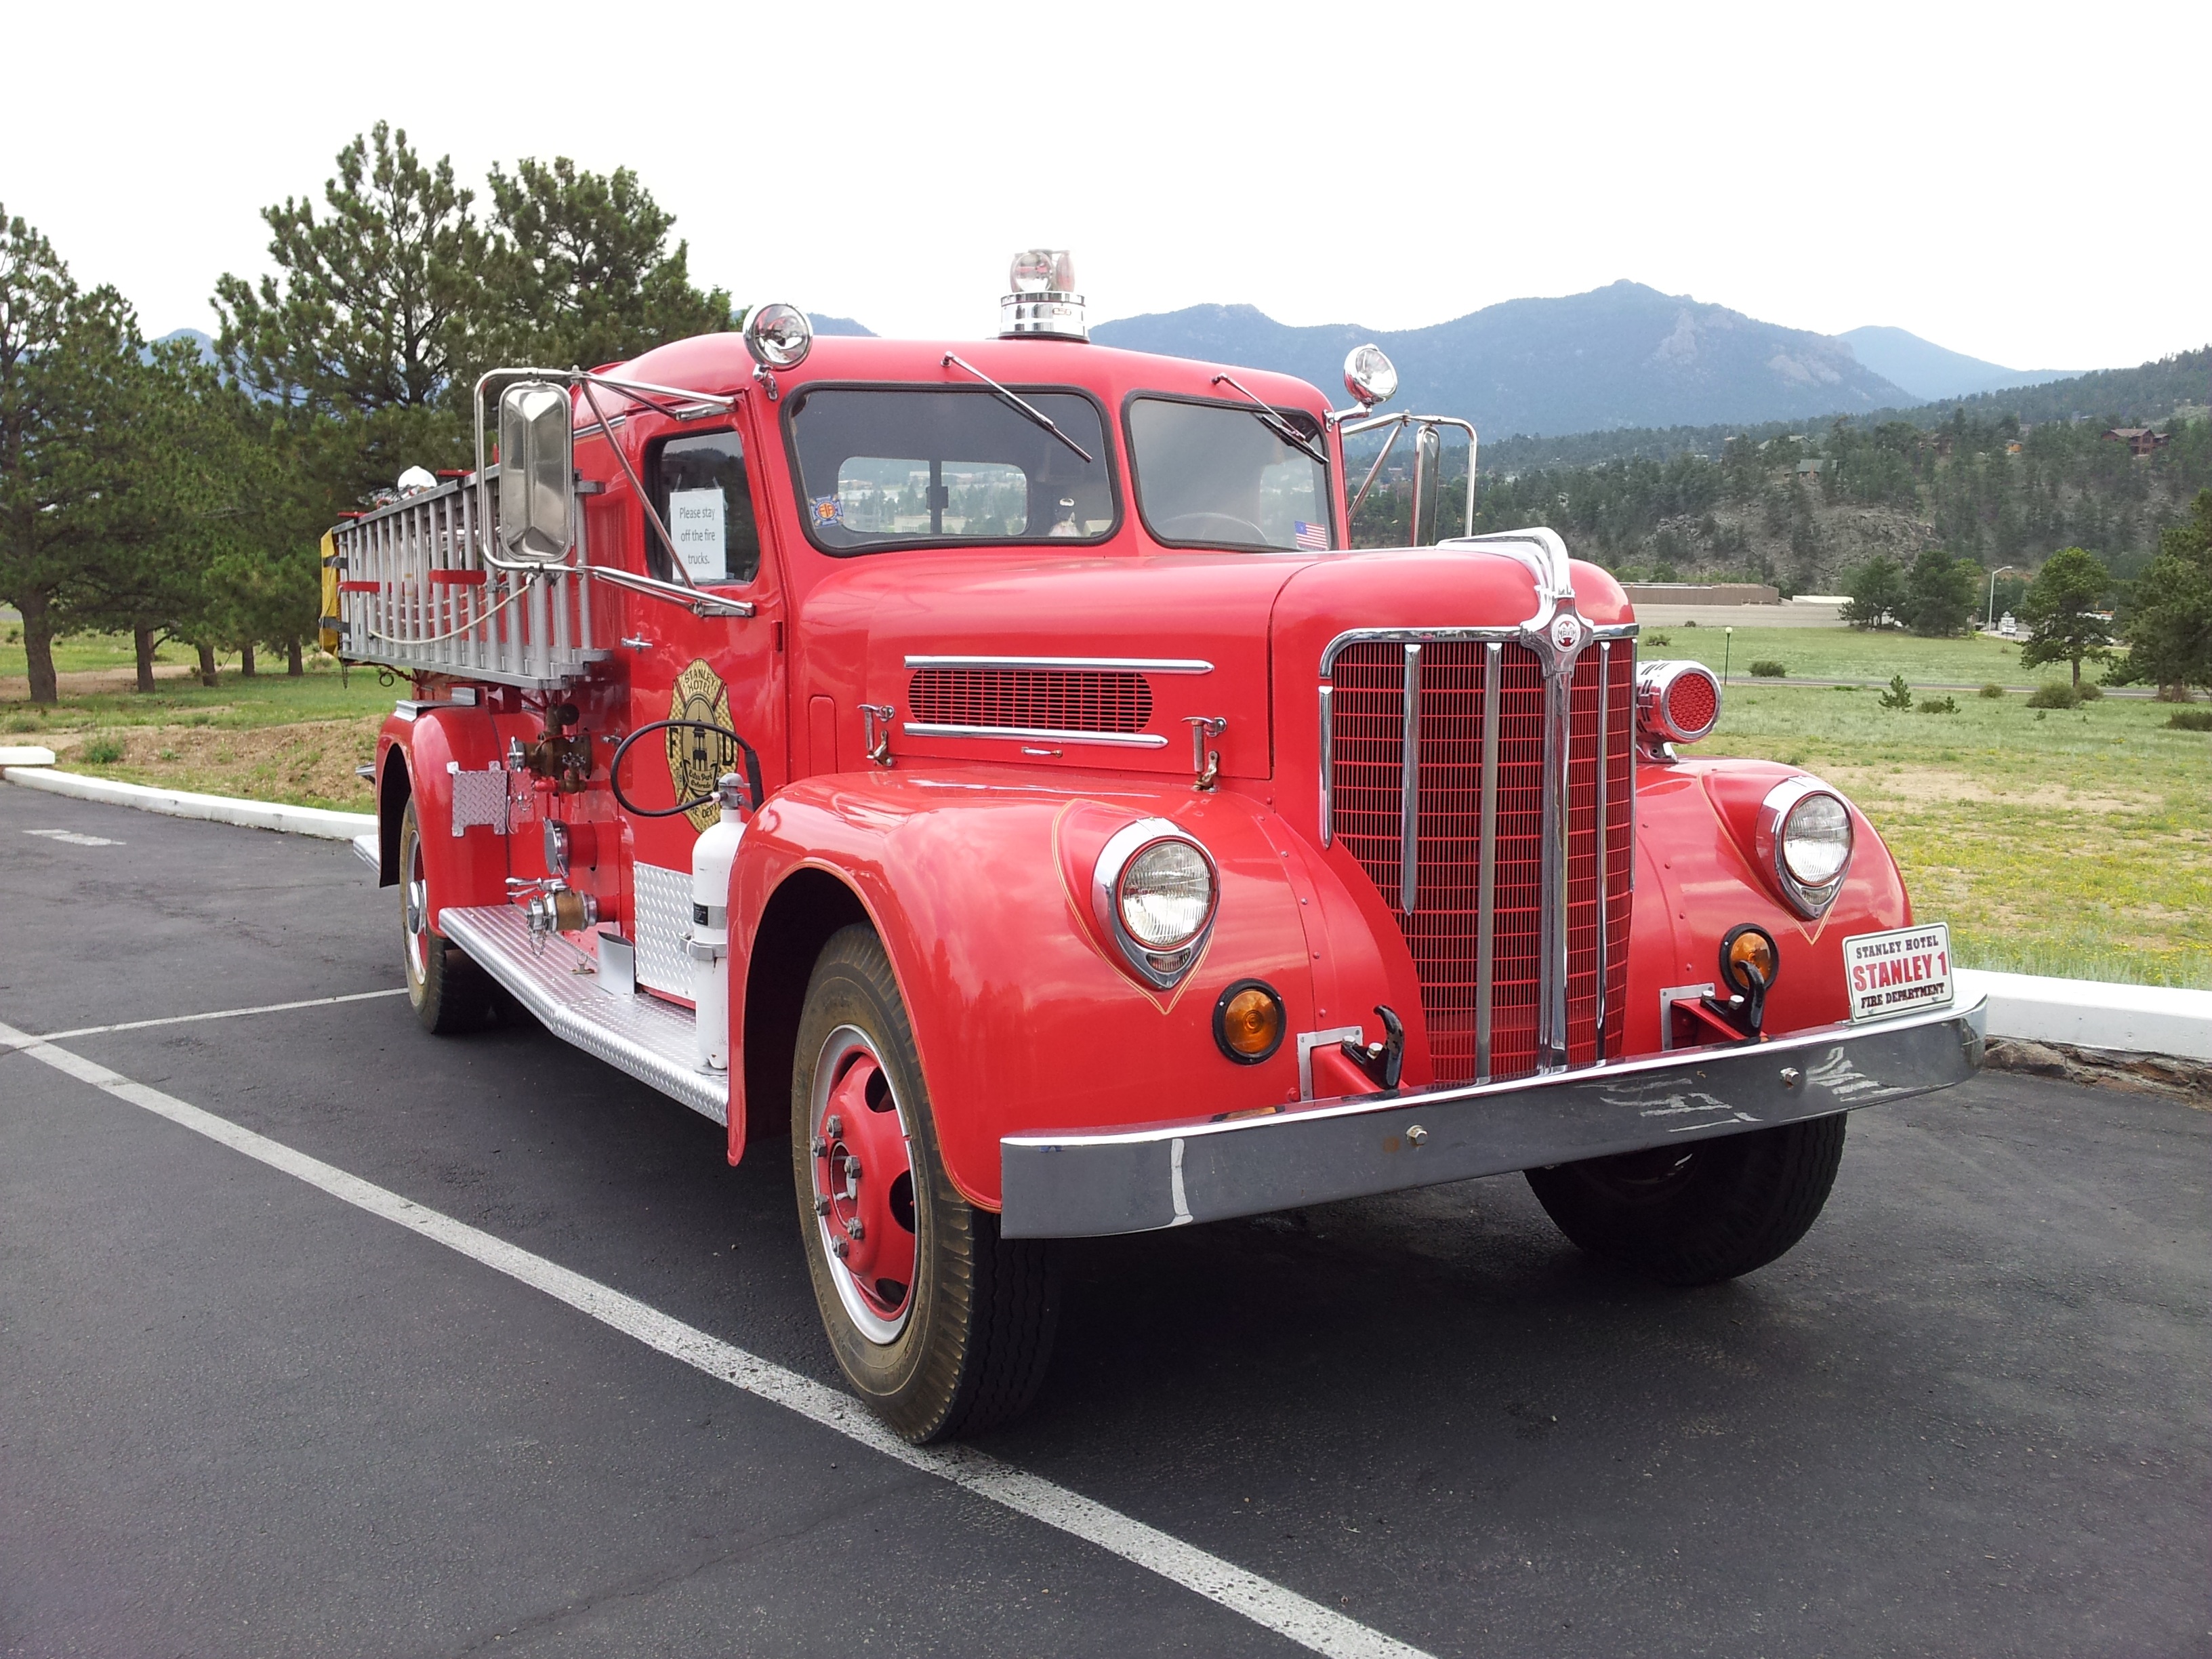
car, antique, transportation, truck, vehicle, fire truck, fire engine, motor vehicle, vintage car, classic, emergency, firetruck, antique fire truck, antique car, pickup truck, land vehicle, automobile make, luxury vehicle, fire apparatus, antique fire engine, vintage fire engine, vintage fire truck